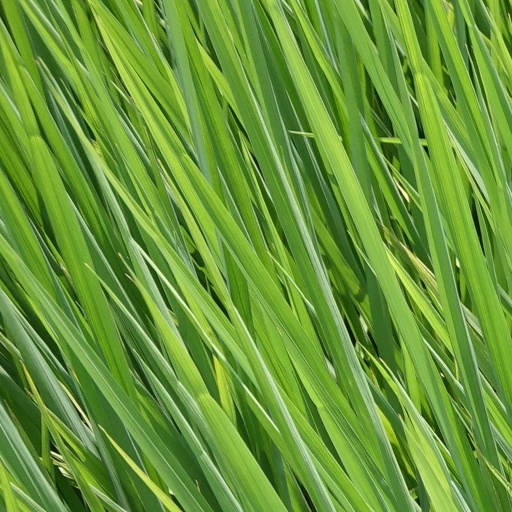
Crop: rice